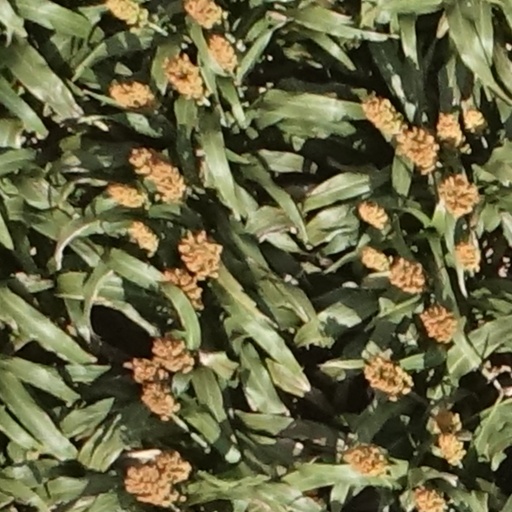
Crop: sorghum